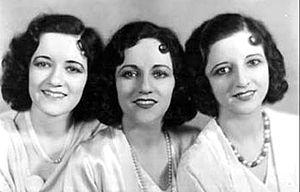
Les Boswell Sisters sont un trio musical féminin de jazz vocal américain composé de Martha Boswell, Connee Boswell et Helvetia « Vet » Boswell, très populaire pendant les années 1930.